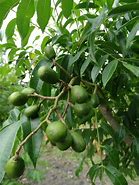
Label: others